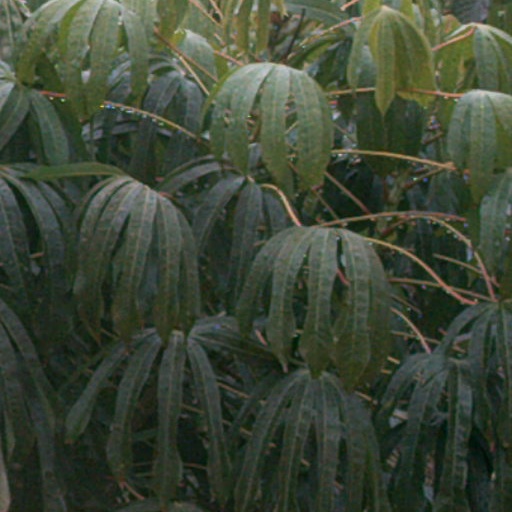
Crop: cassava